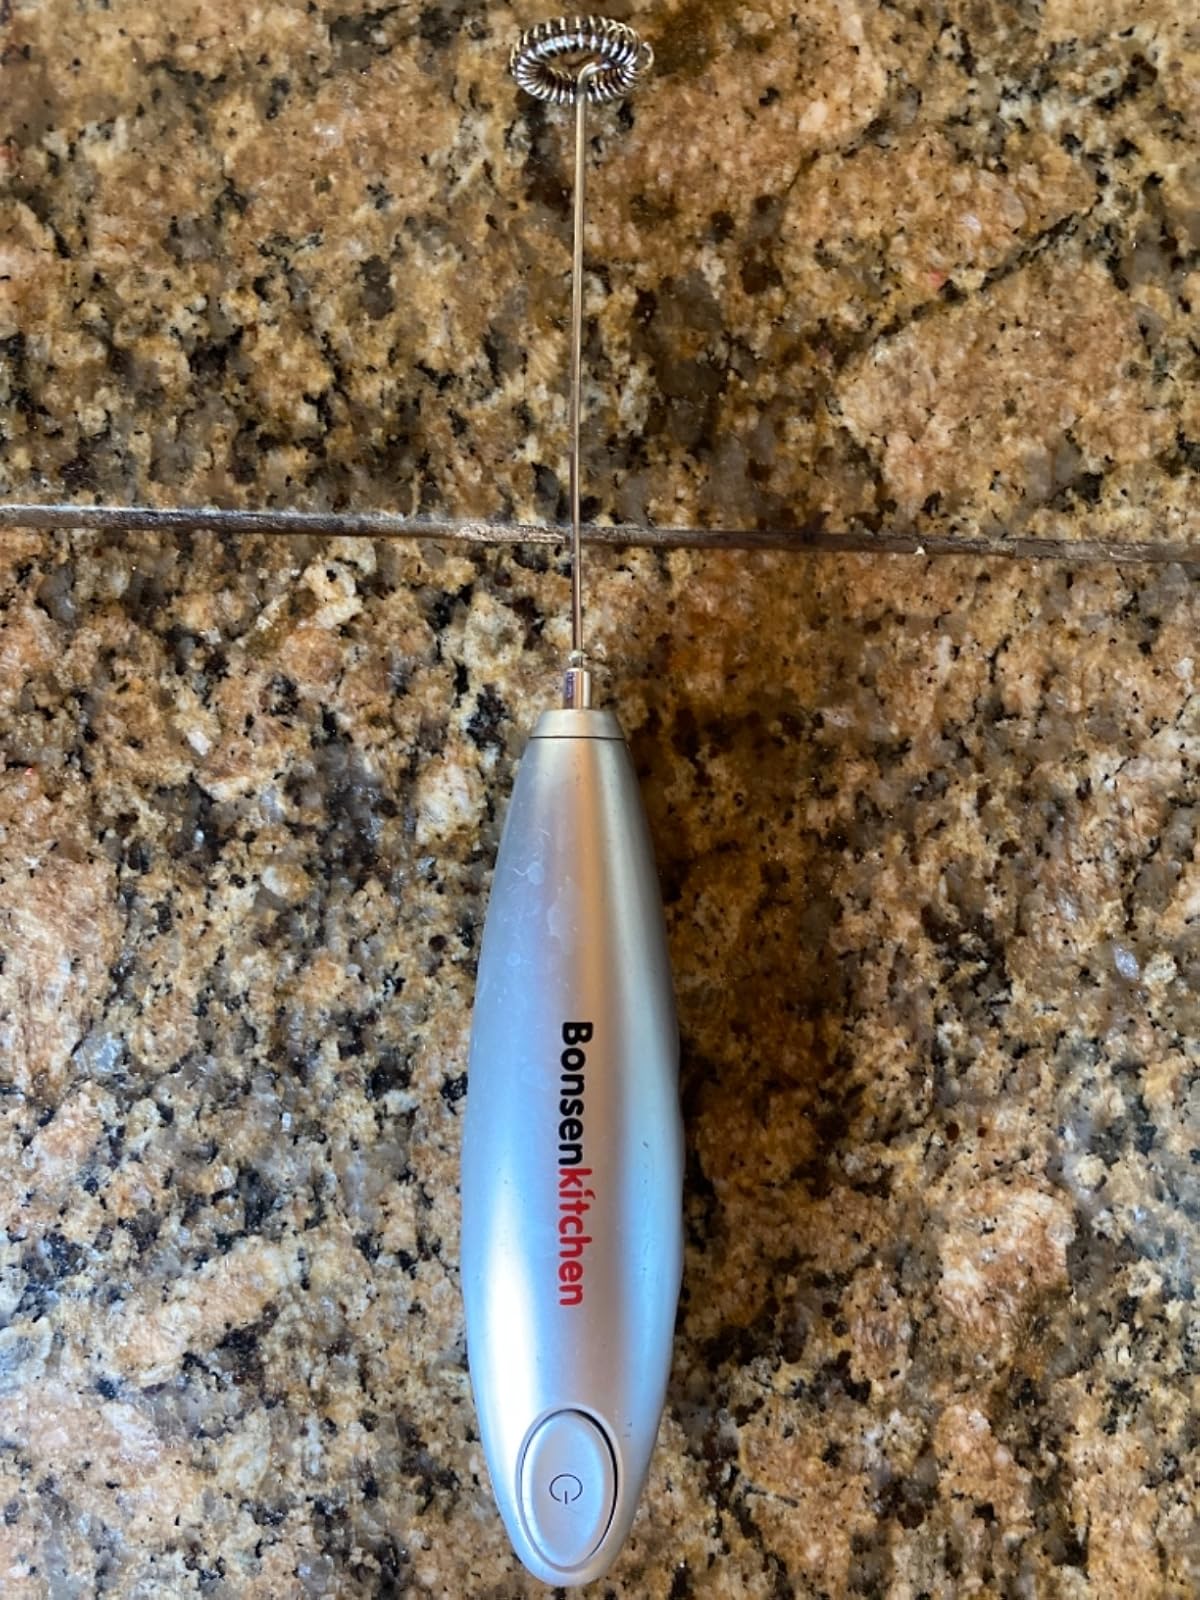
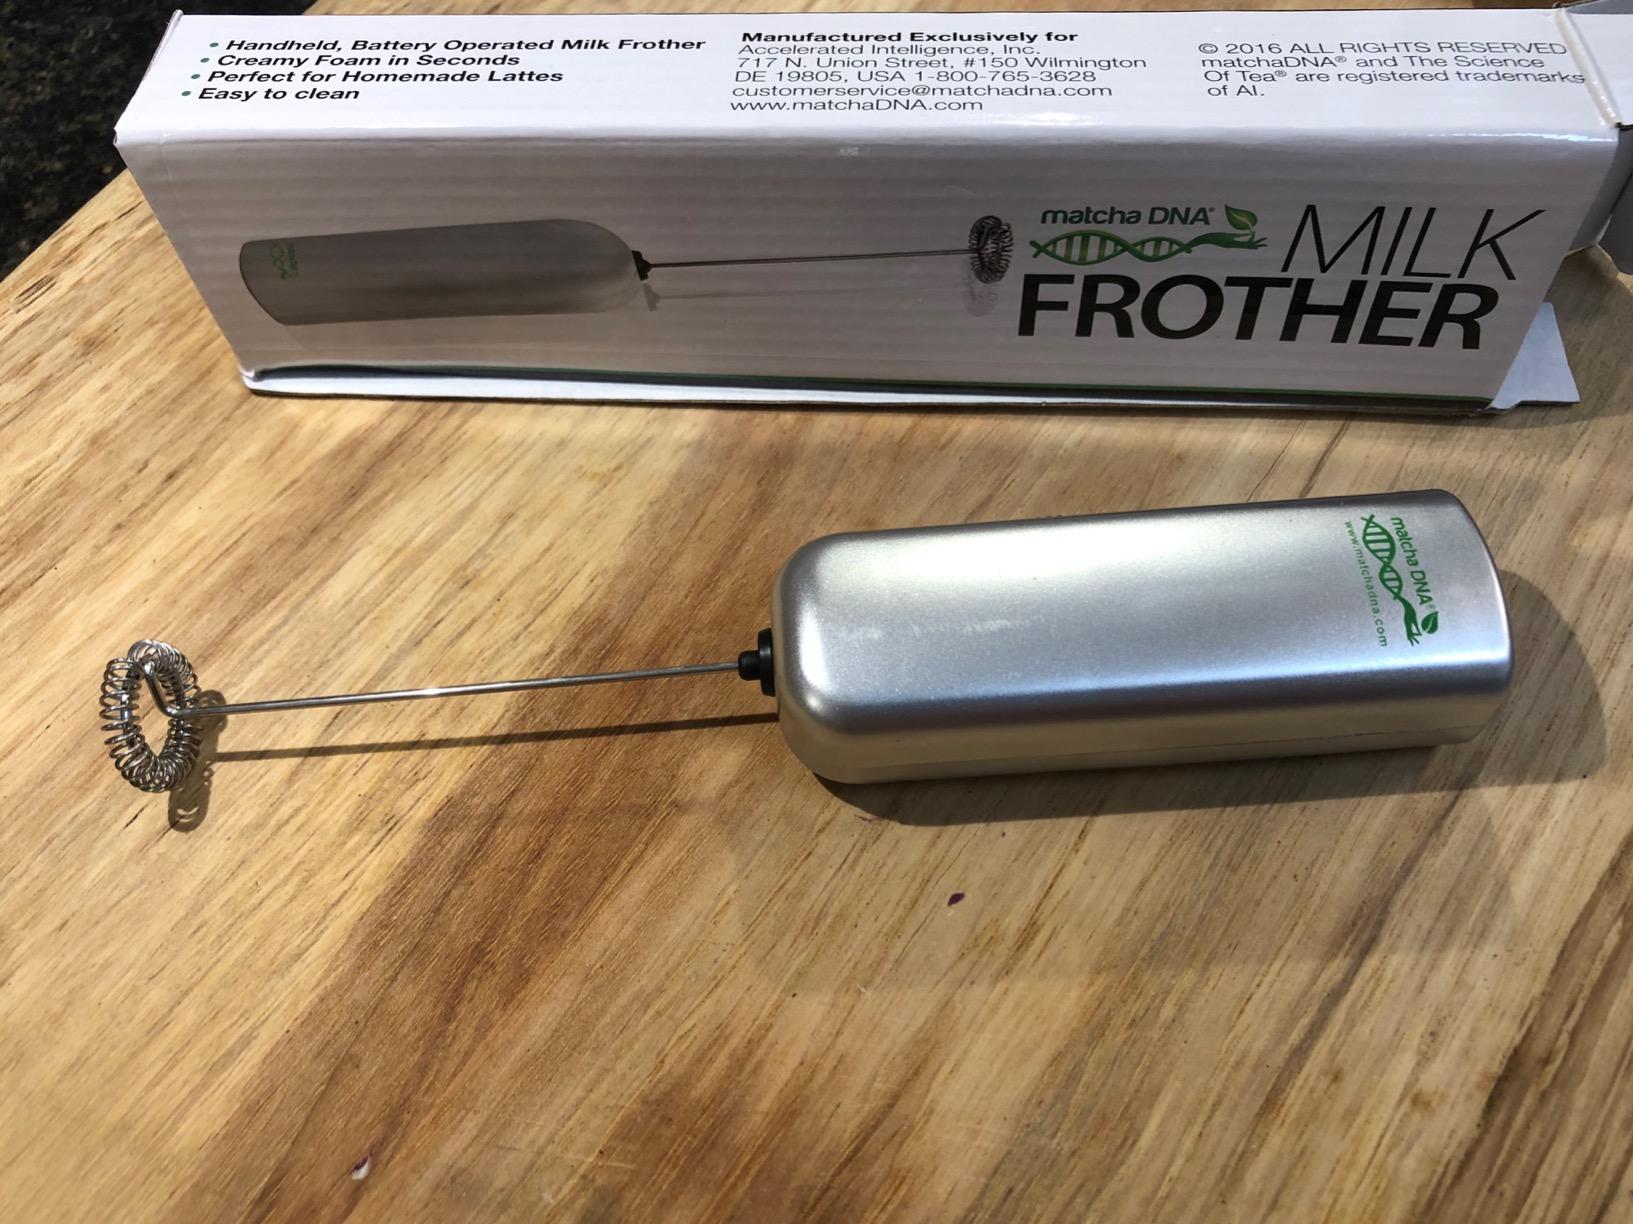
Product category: items_mixer
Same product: no